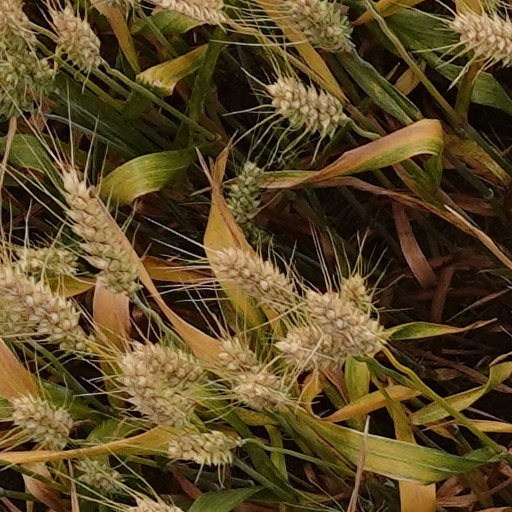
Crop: wheat